Paul Falk (actor)

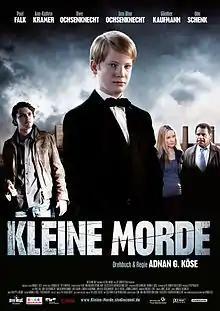
Falk in the "Kleine Morde" theatrical poster

Falk was born in Düsseldorf, to Angelica and Dieter Falk. He has an older brother, Max.